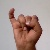
The image shows a hand gesture representing the letter 'I' in Indian Sign Language.